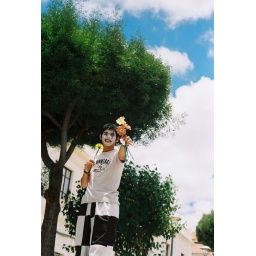
A boy on stilts gives out recycled plastic flowers during an environmental fair in Sucre, Bolivia (Kodak 100 film)